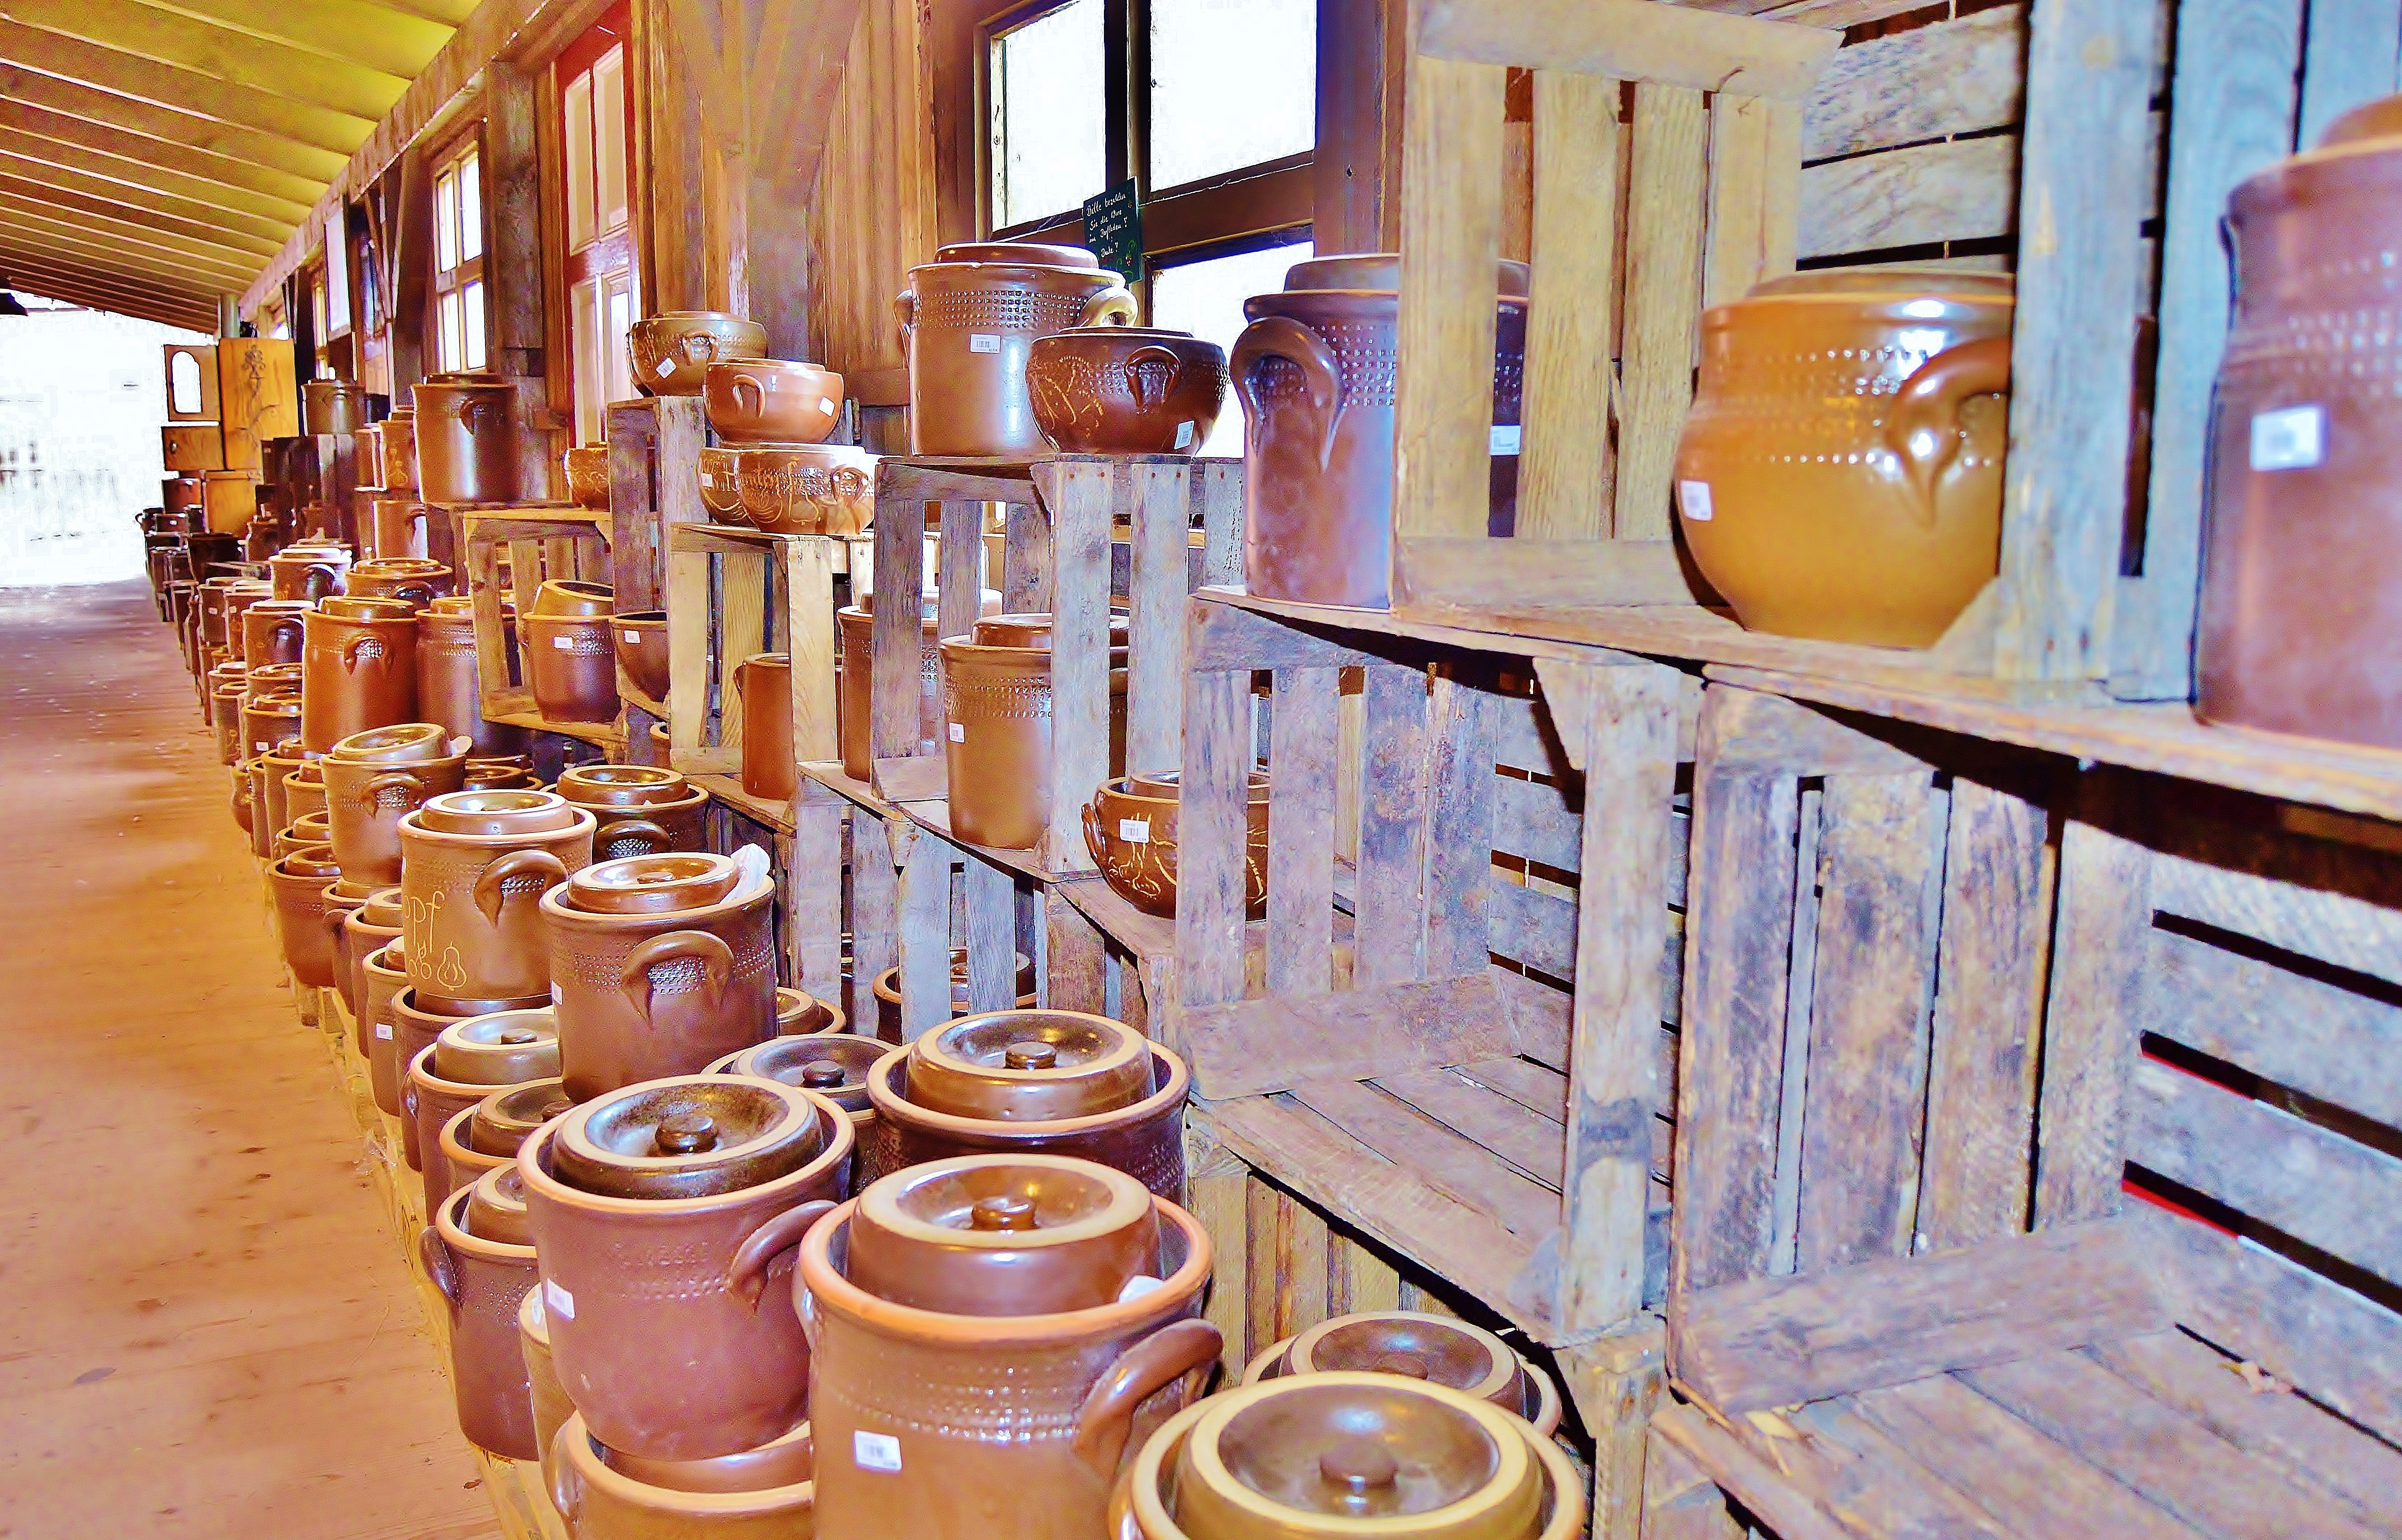
wood, restaurant, meal, craft, jars, potter, sale, exhibition, man made object